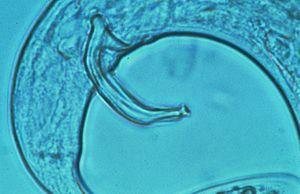
Les nématodes phytopathogènes sont des nématodes, petits vers quasi microscopiques non cloisonnés, qui vivent aux dépens des plantes, en ectoparasites ou en endoparasites, causant des dégâts plus ou moins importants aux cultures. Certains sont également des vecteurs de phytovirus. Ces ravageurs des plantes sont considérés comme à l'origine d'environ 77 milliards de dollars de pertes par an dans le monde.
Bursaphelenchus xylophilus est une espèce de vers nématodes de la famille des Parasitaphelenchidae.